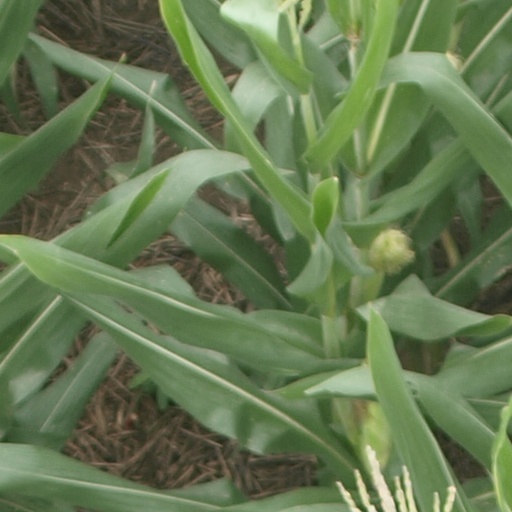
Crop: maize; corn